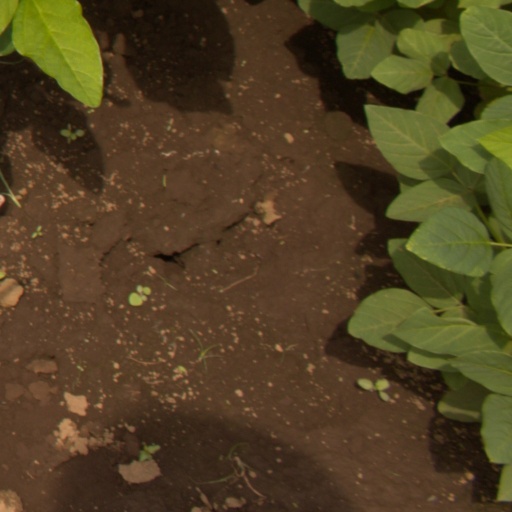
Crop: soybean